Edward S. Cunningham

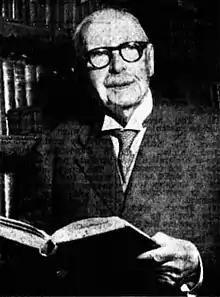
Sir Edward Sheldon Cunningham in 1954

Sir Edward Sheldon Cunningham (21 July 1859 – 28 April 1957) was the editor of the Melbourne "Argus" from 1906 to 1928.